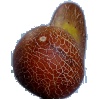
Label: Cucumber Ripe 1